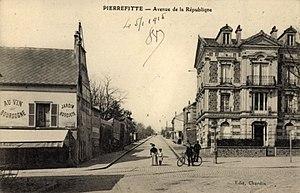
Pierrefitte.Avenue de la République
L'avenue de Paris est une des voies de communication les plus anciennes de Pierrefitte-sur-Seine.